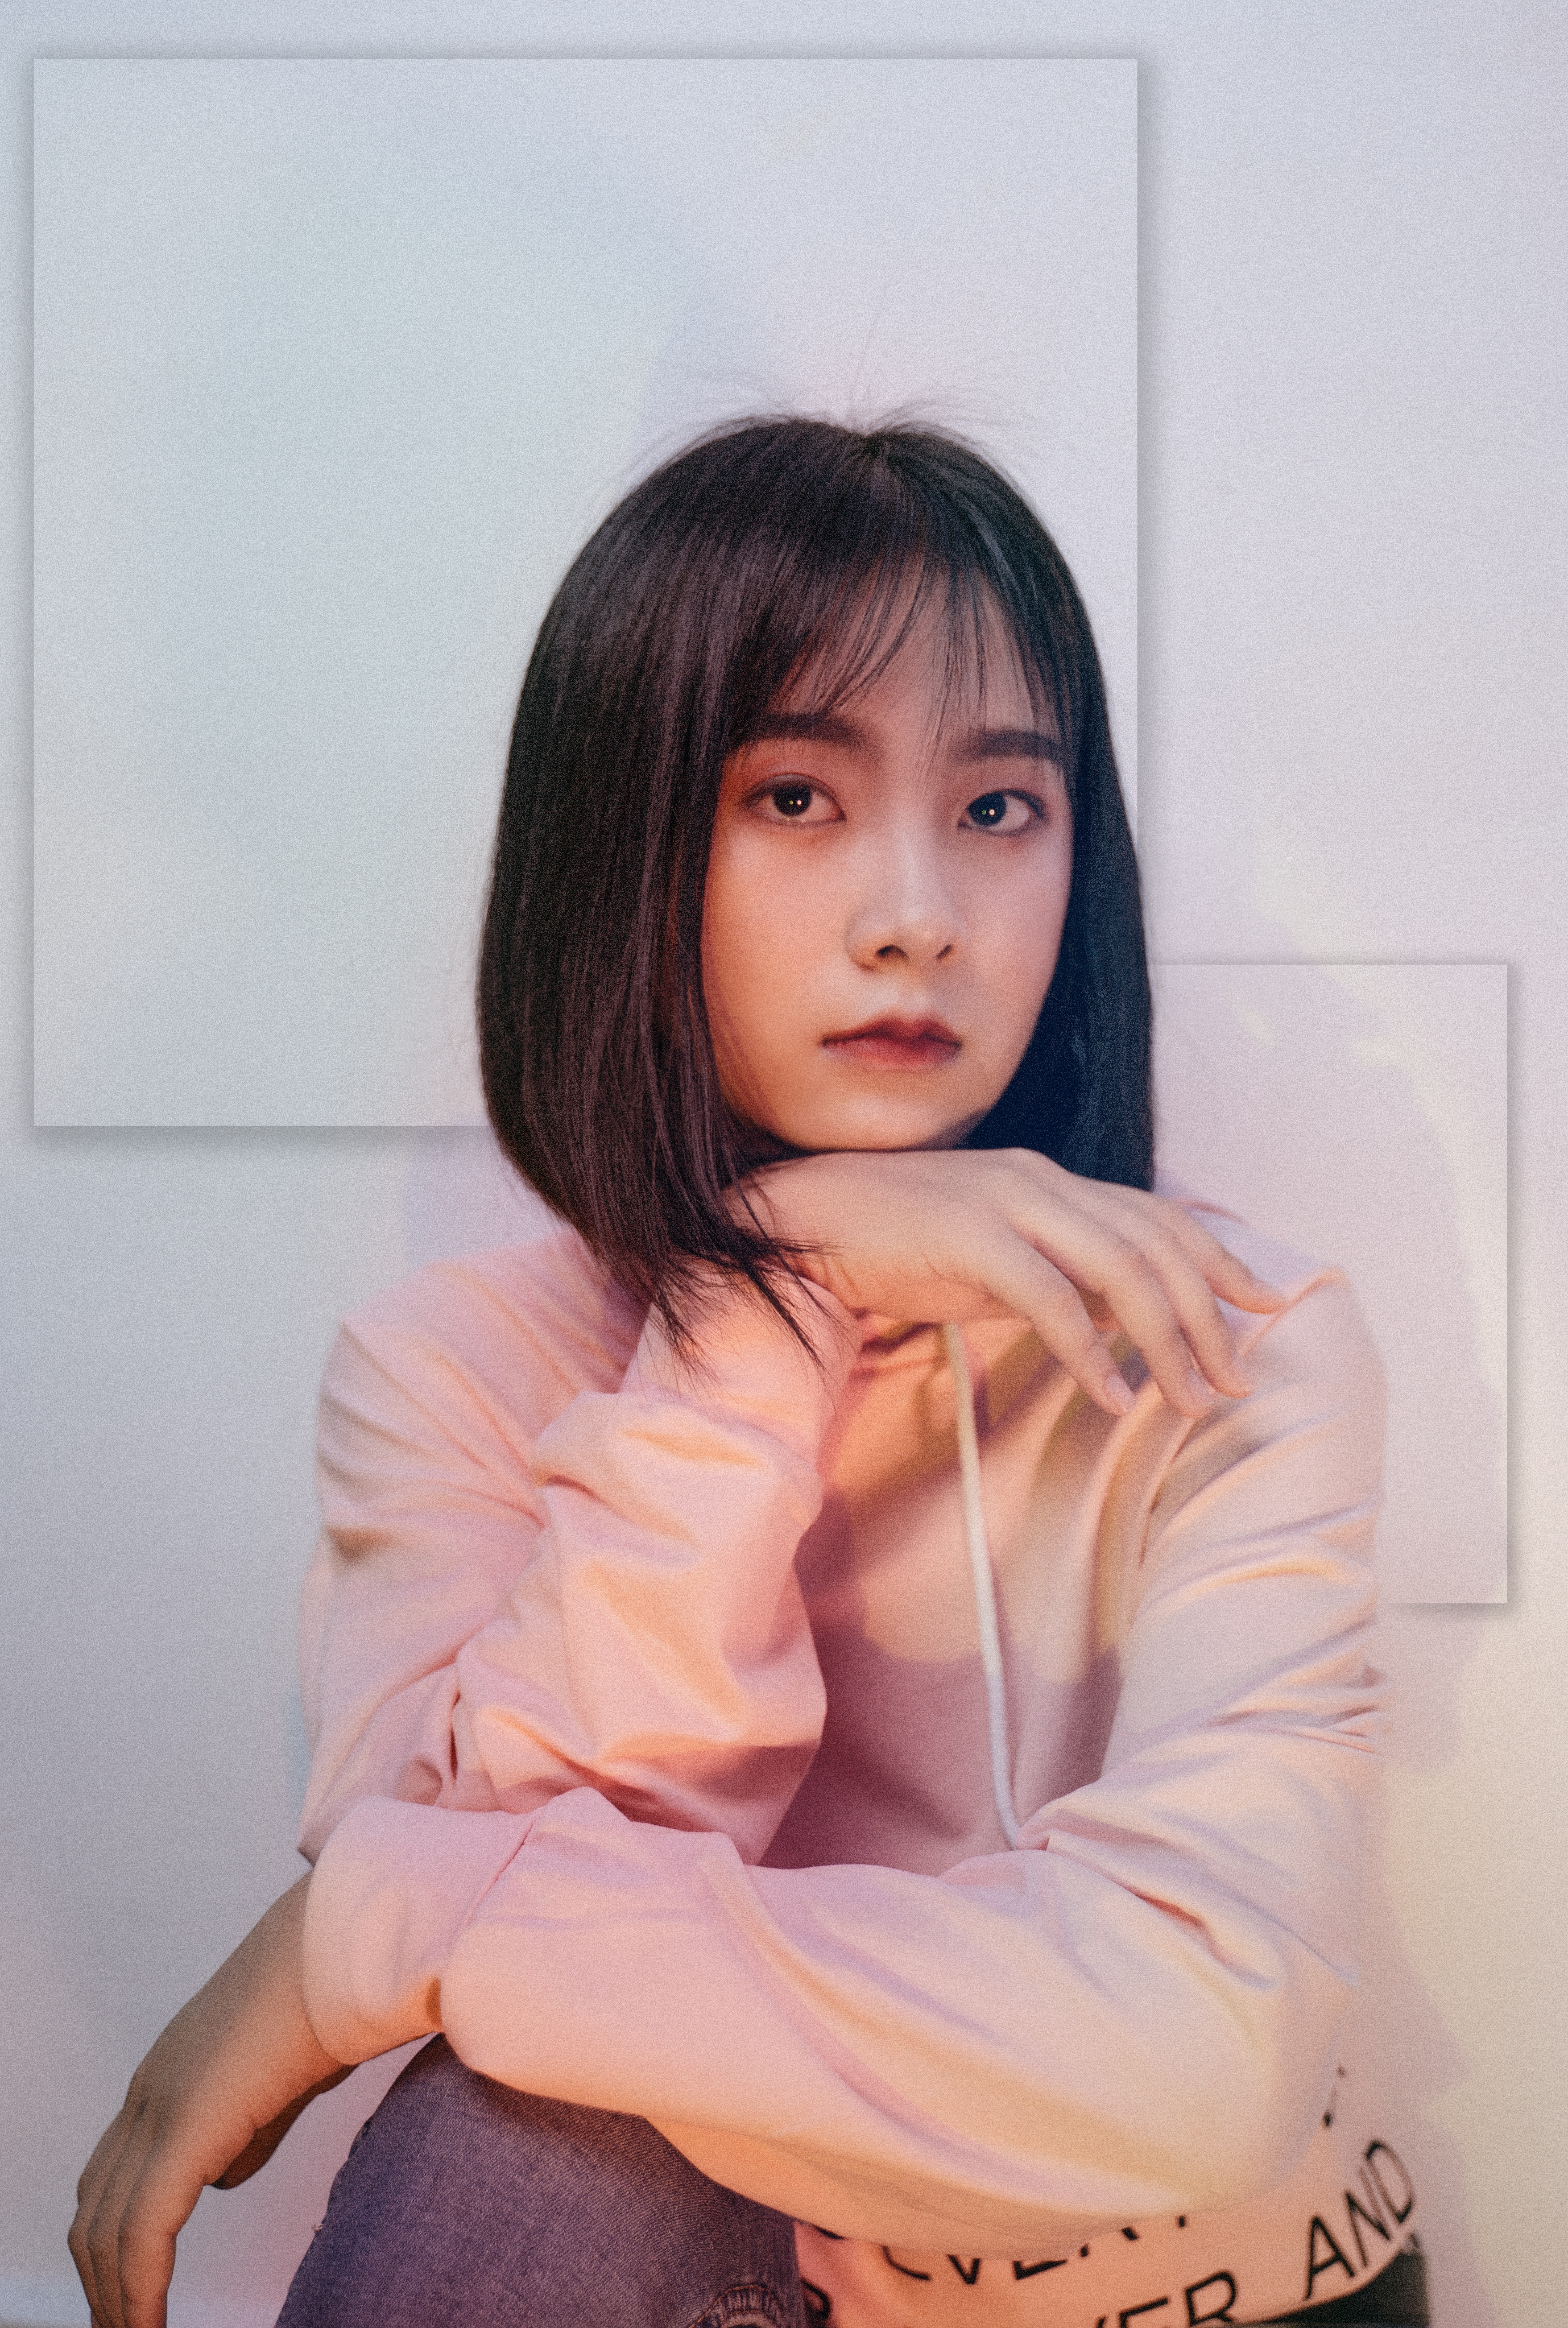
woman, lip, arm, mouth, flash photography, neck, sleeve, gesture, eyelash, thigh, black hair, elbow, layered hair, fashion model, long hair, human leg, couch, jewellery, brown hair, knee, wrist, comfort, event, street fashion, japanese idol, sitting, peach, bangs, flesh, portrait photography, fashion design, necklace, bracelet, portrait, art model, photo shoot, fur, costume